Fabián García

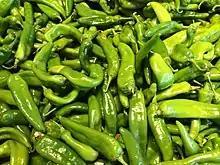
New Mexico green chiles

Fabián García (January 20, 1871 – August 6, 1948) was a Mexican-American horticulturist who has been described as "the father of the New Mexican food industry". Among other things, he helped to develop new varieties of chile peppers, pecans, and onions that are still grown in New Mexico. For example, in 1921, he introduced the "New Mexico No. 9", a strain of chile pepper which became the genetic ancestor of all New Mexico chiles.